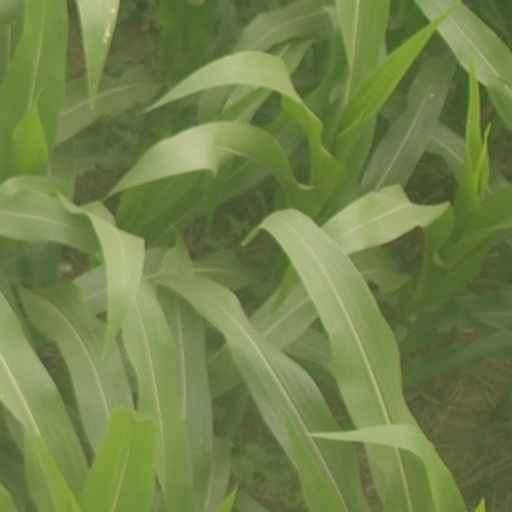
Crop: maize; corn